List of local nature reserves in Hampshire

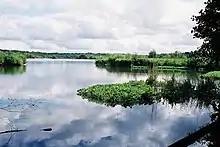
Fllet Pond

Local nature reserves (LNRs) in England are designated by local authorities under Section 21 of the National Parks and Access to the Countryside Act 1949. LNRs are sites which have a special local interest either biologically or geologically. Local authorities have a duty to care for them, and must control the sites by owning or leasing them, or by having an agreement with the owners. The local authorities can apply local byelaws to manage and protect LNRs.